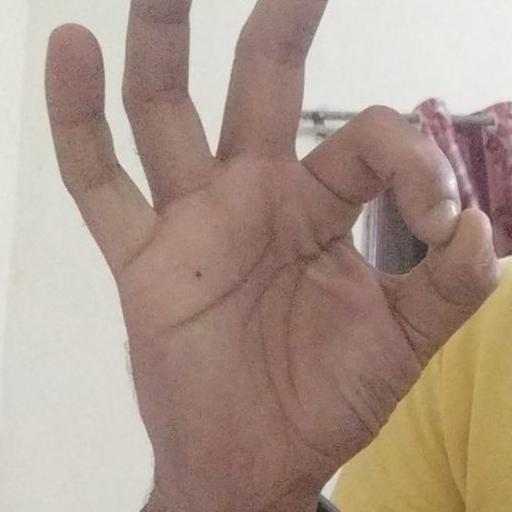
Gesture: ok